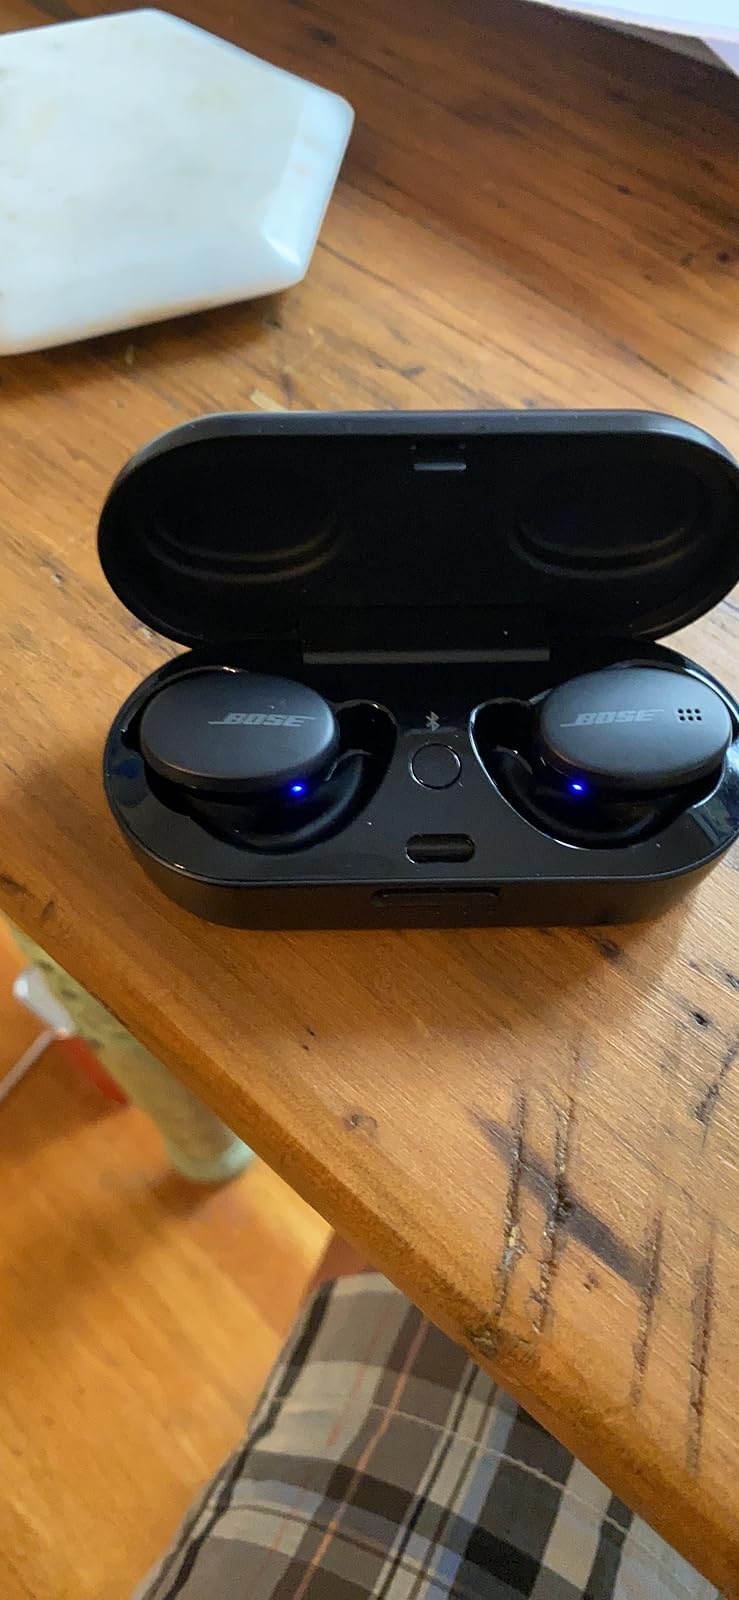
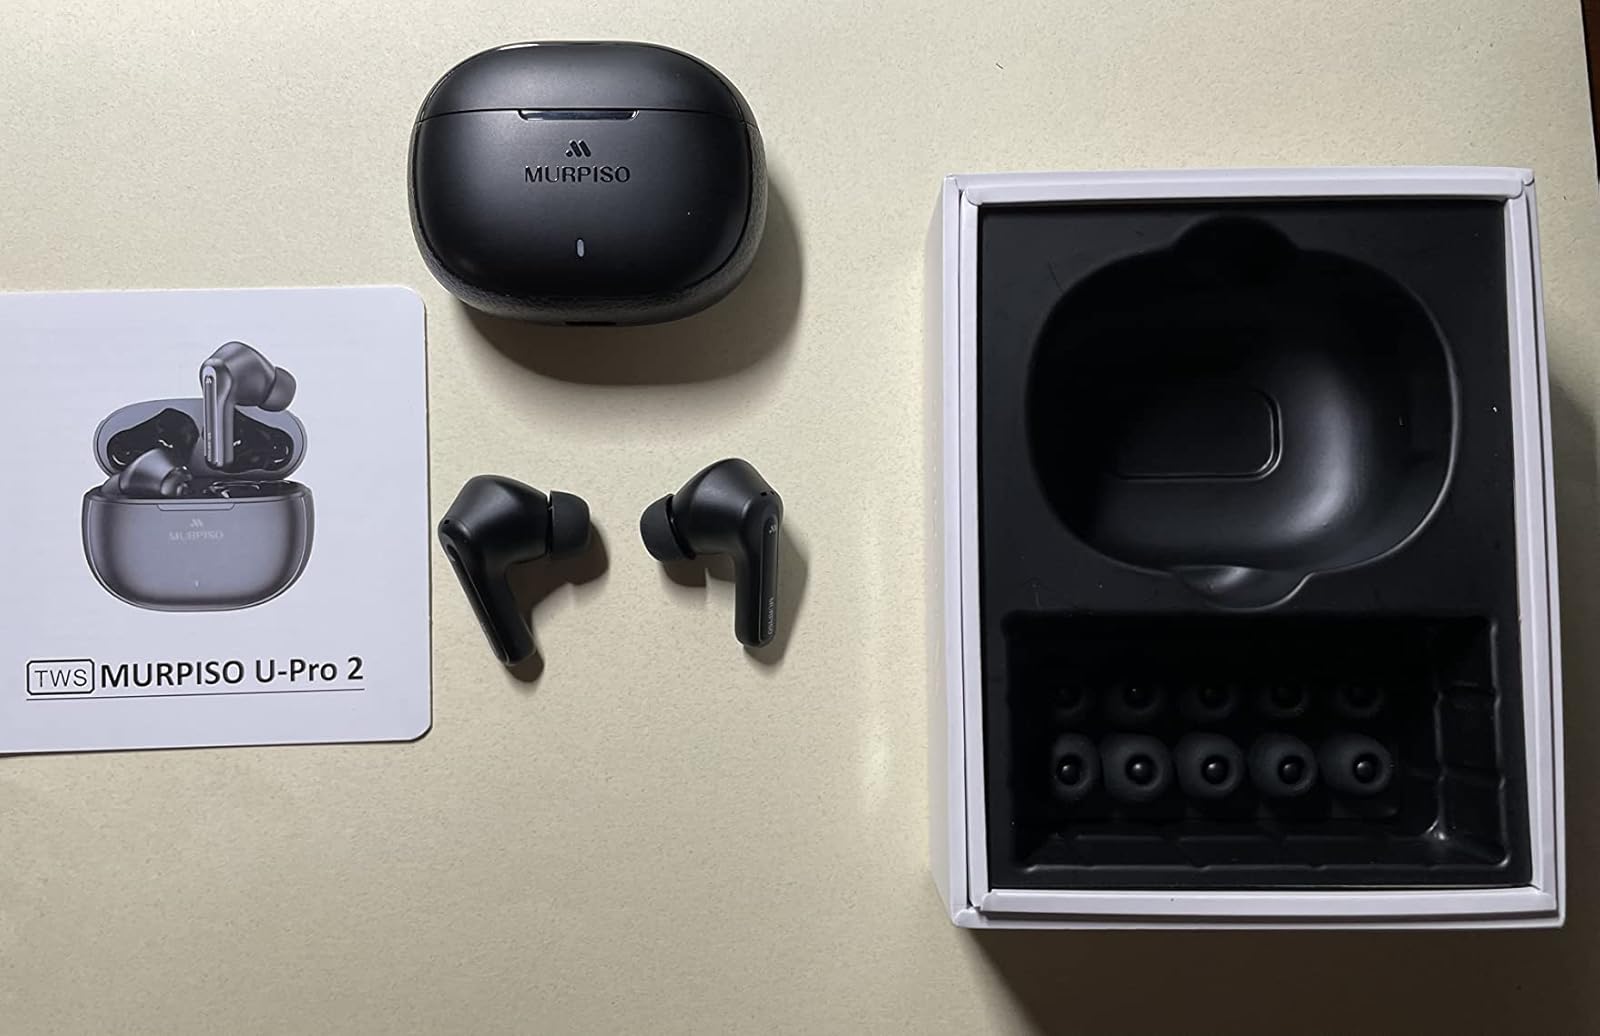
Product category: earbuds
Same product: no